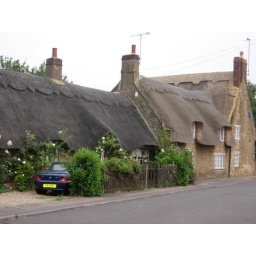
400+ yrs old heritage houses in Northampton street